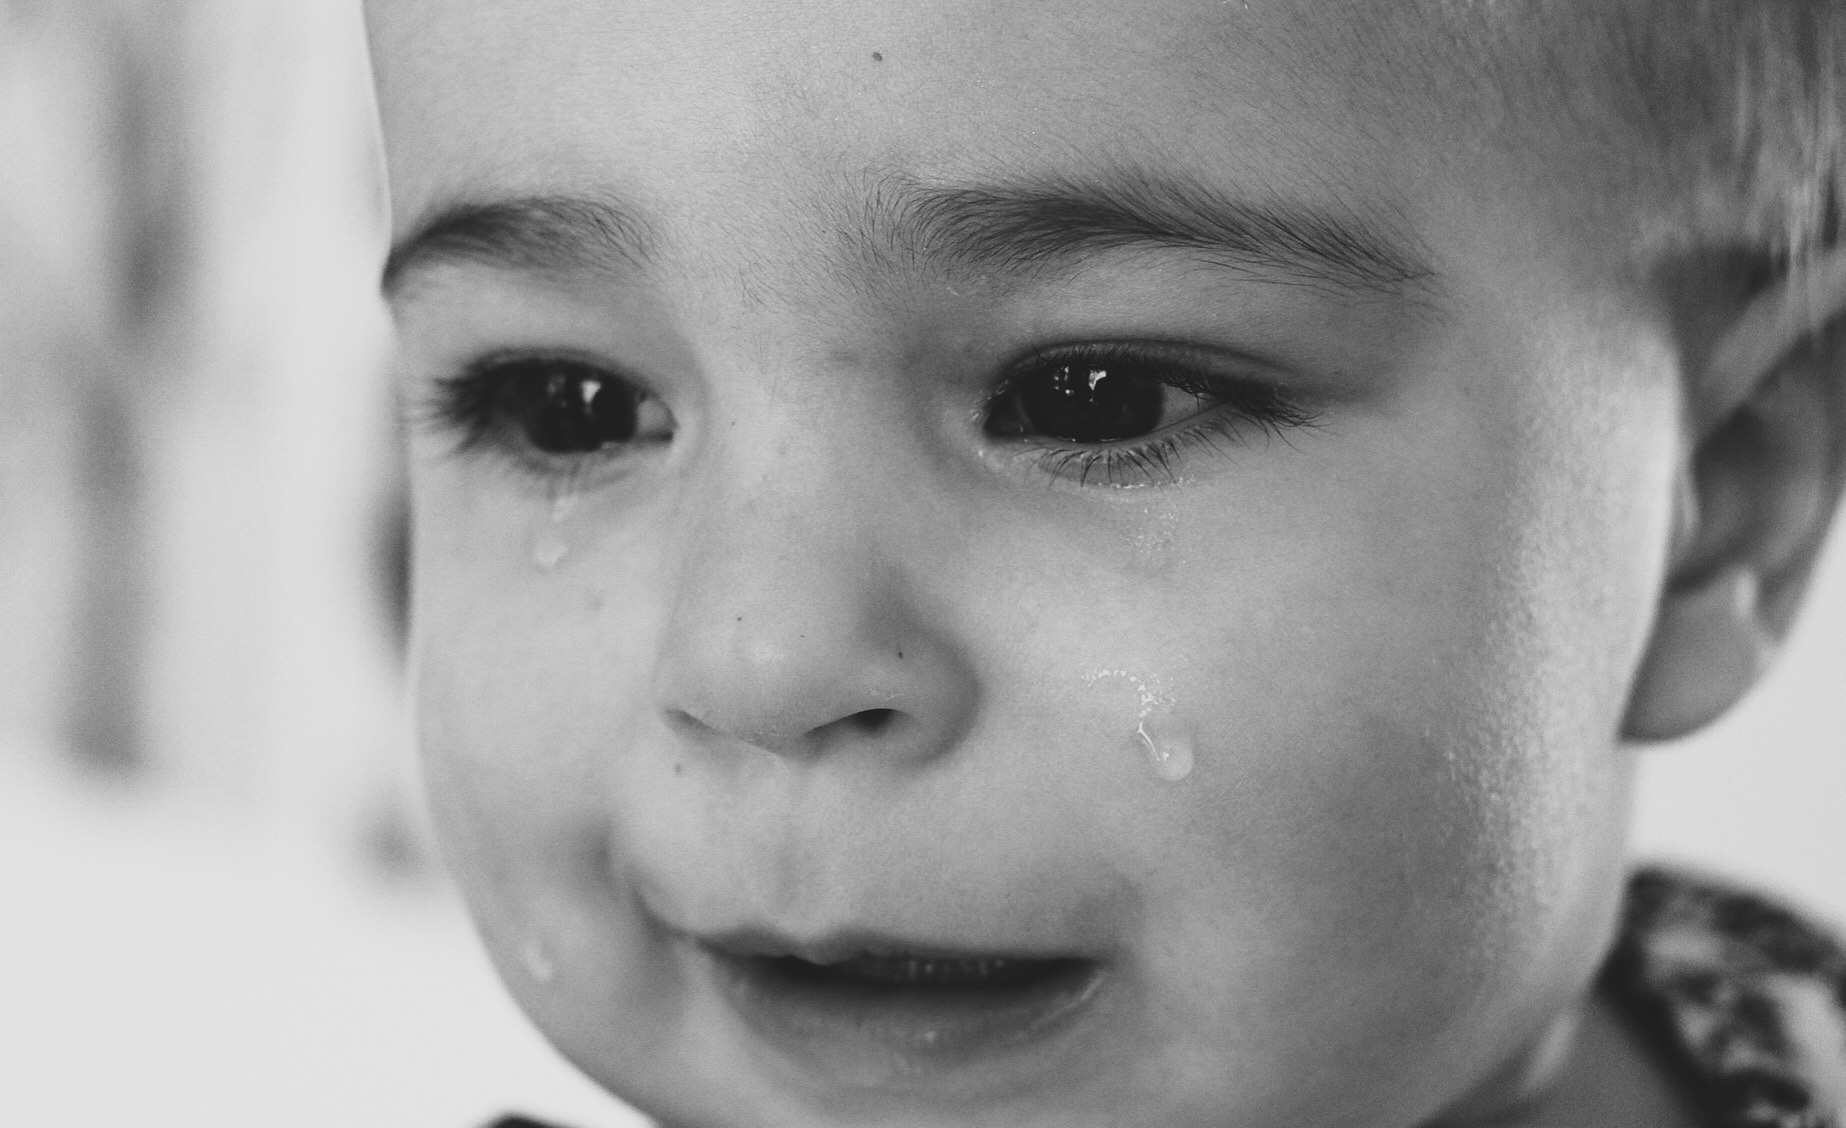
person, black and white, white, photography, boy, male, portrait, child, black, monochrome, facial expression, smile, close up, face, nose, infant, toddler, eye, head, skin, organ, emotion, monochrome photography, portrait photography